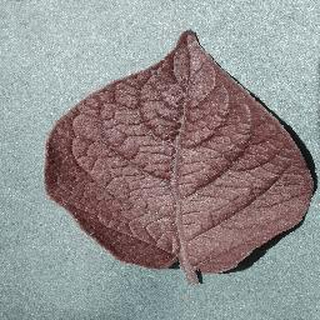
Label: healthy_potato